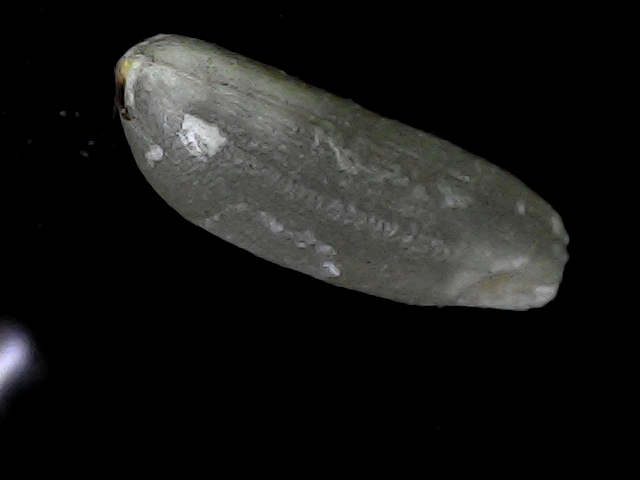
Rice variety: BD56